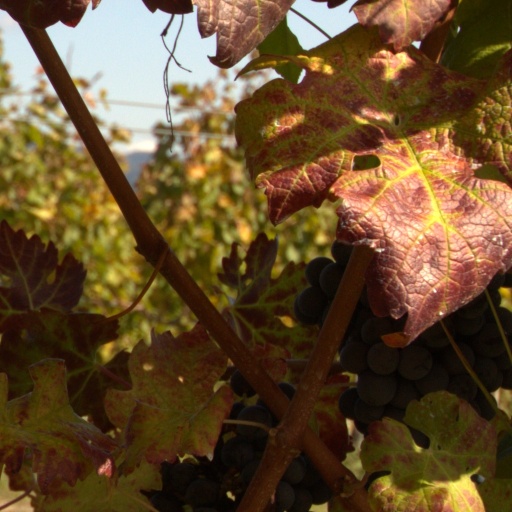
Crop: grape